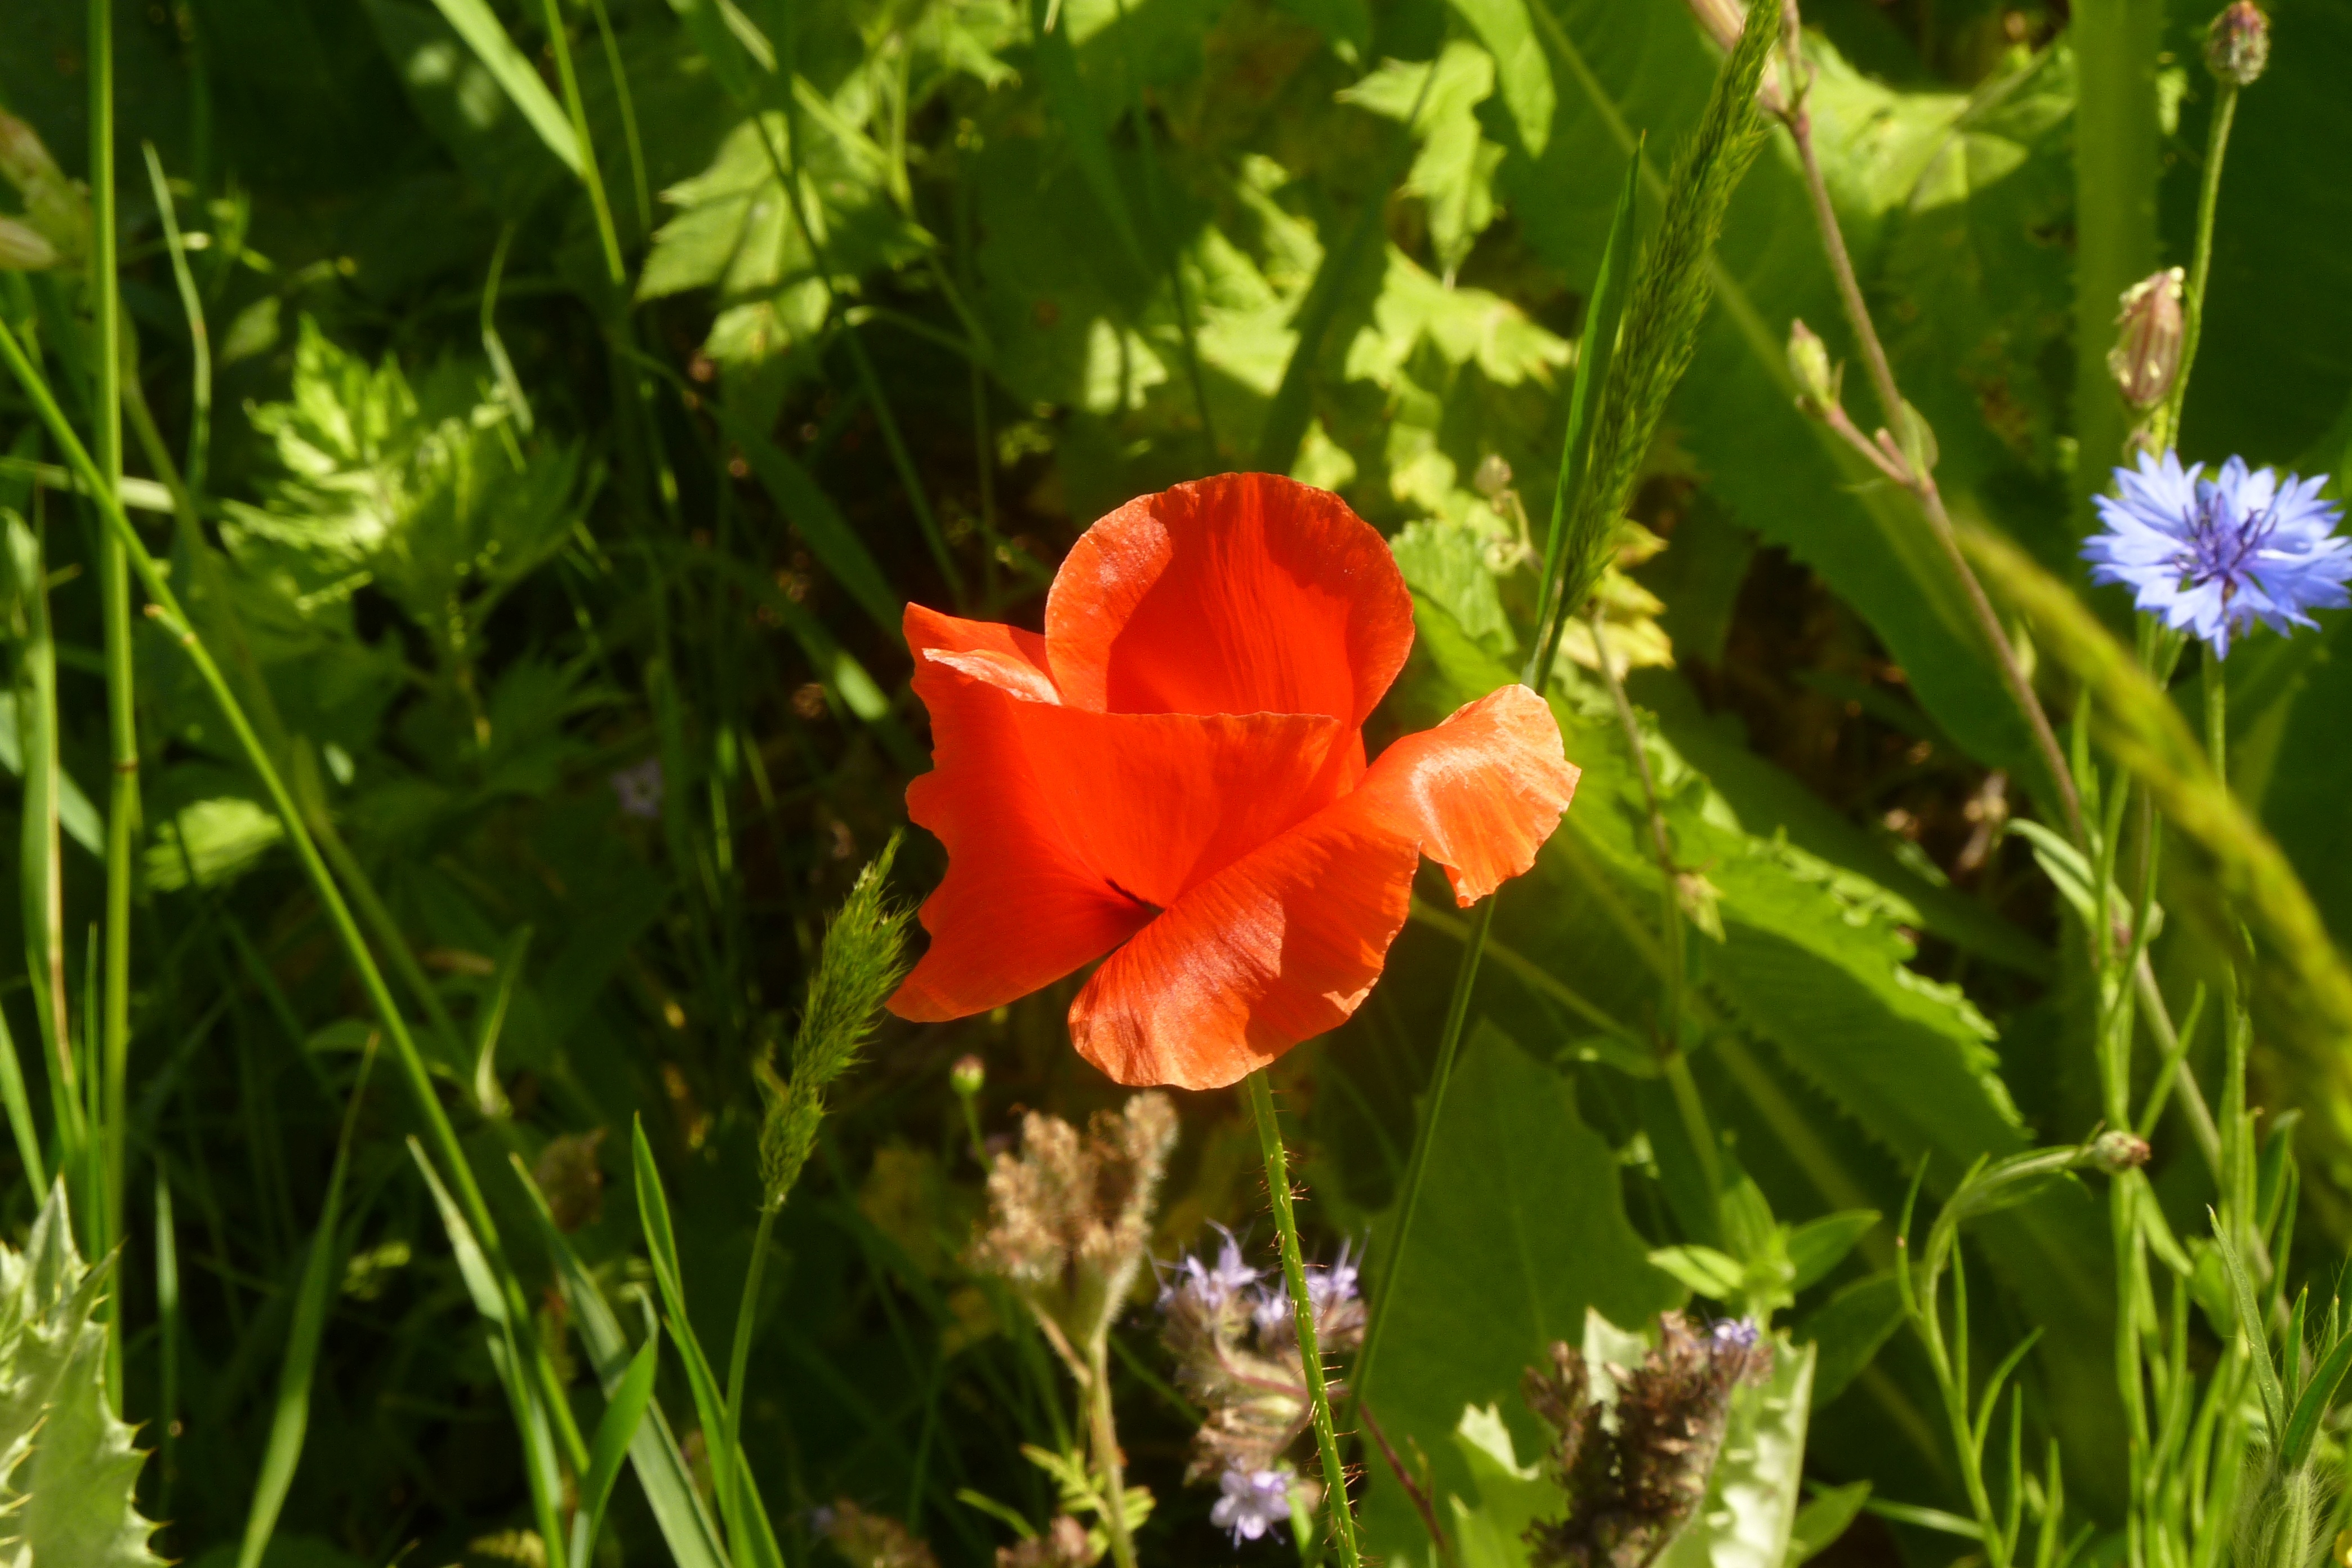
nature, grass, blossom, plant, field, meadow, prairie, flower, petal, bloom, spring, botany, flora, wildflower, klatschmohn, poppy, macro photography, flowering plant, mohngewaechs, annual plant, land plant, poppy family, flower gardens deer stetten